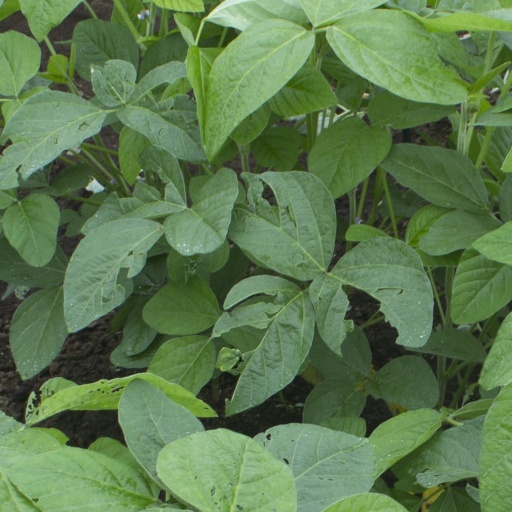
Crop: soybean